Fourth Crusade

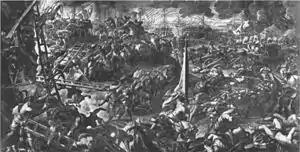
The crusaders conquering the City of Zadar, painted by Tintoretto

There was no binding agreement among the crusaders that all should sail from Venice. Accordingly, many chose to sail from other ports, particularly Flanders, Marseille, and Genoa. By May 1202, the bulk of the crusader army was collected at Venice, although with far smaller numbers than expected: about 12,000 (4,000–5,000 knights and 8,000 foot soldiers) instead of 33,500. The Venetians had performed their part of the agreement: there awaited 50 war galleys and 450 transportsenough for three times the assembled army. The Venetians, under their aged and blind Doge Dandolo, would not let the crusaders leave without paying the full amount agreed to, originally 85,000 silver marks. The crusaders could only initially pay 35,000 silver marks. The Doge threatened to keep them interned unless full payment was made so a further 14,000 marks were collected, and that only by reducing the crusaders to extreme poverty. This was disastrous to the Venetians, who had halted their commerce for a great length of time to prepare this expedition. In addition, about 14,000 men or as many as 20–30,000 men (out of Venice's population of 60–100,000 people) were needed to man the entire fleet, placing further strain on the Venetian economy.